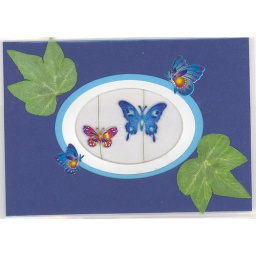
Butterfly ATC swap on Swapbot. The butterflies spins. The butterflies are on a thread in a window cutout